Wintergreen Gorge

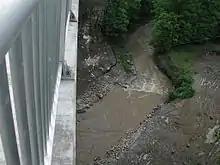
View from the Wintergreen Gorge Bridge into Wintergreen Gorge

Wintergreen Gorge is a six-mile-long canyon located in Harborcreek Township, Erie County in the U.S. state of Pennsylvania. The canyon reaches deep at its highest point, gradually becoming shallower as it proceeds north. It is situated along Fourmile Creek and is partially on the campus of Penn State Behrend. The Bayfront Connector spans the gorge over the Wintergreen Gorge Bridge.